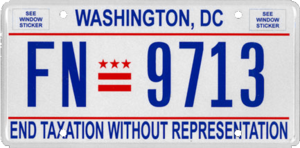
Aux États-Unis, les plaques d'immatriculation sont délivrées par le Department of Motor Vehicles de chaque État ou, pour le district de Columbia, dépendent de la municipalité. Certaines tribus nord-amérindiennes ont également leurs propres plaques.